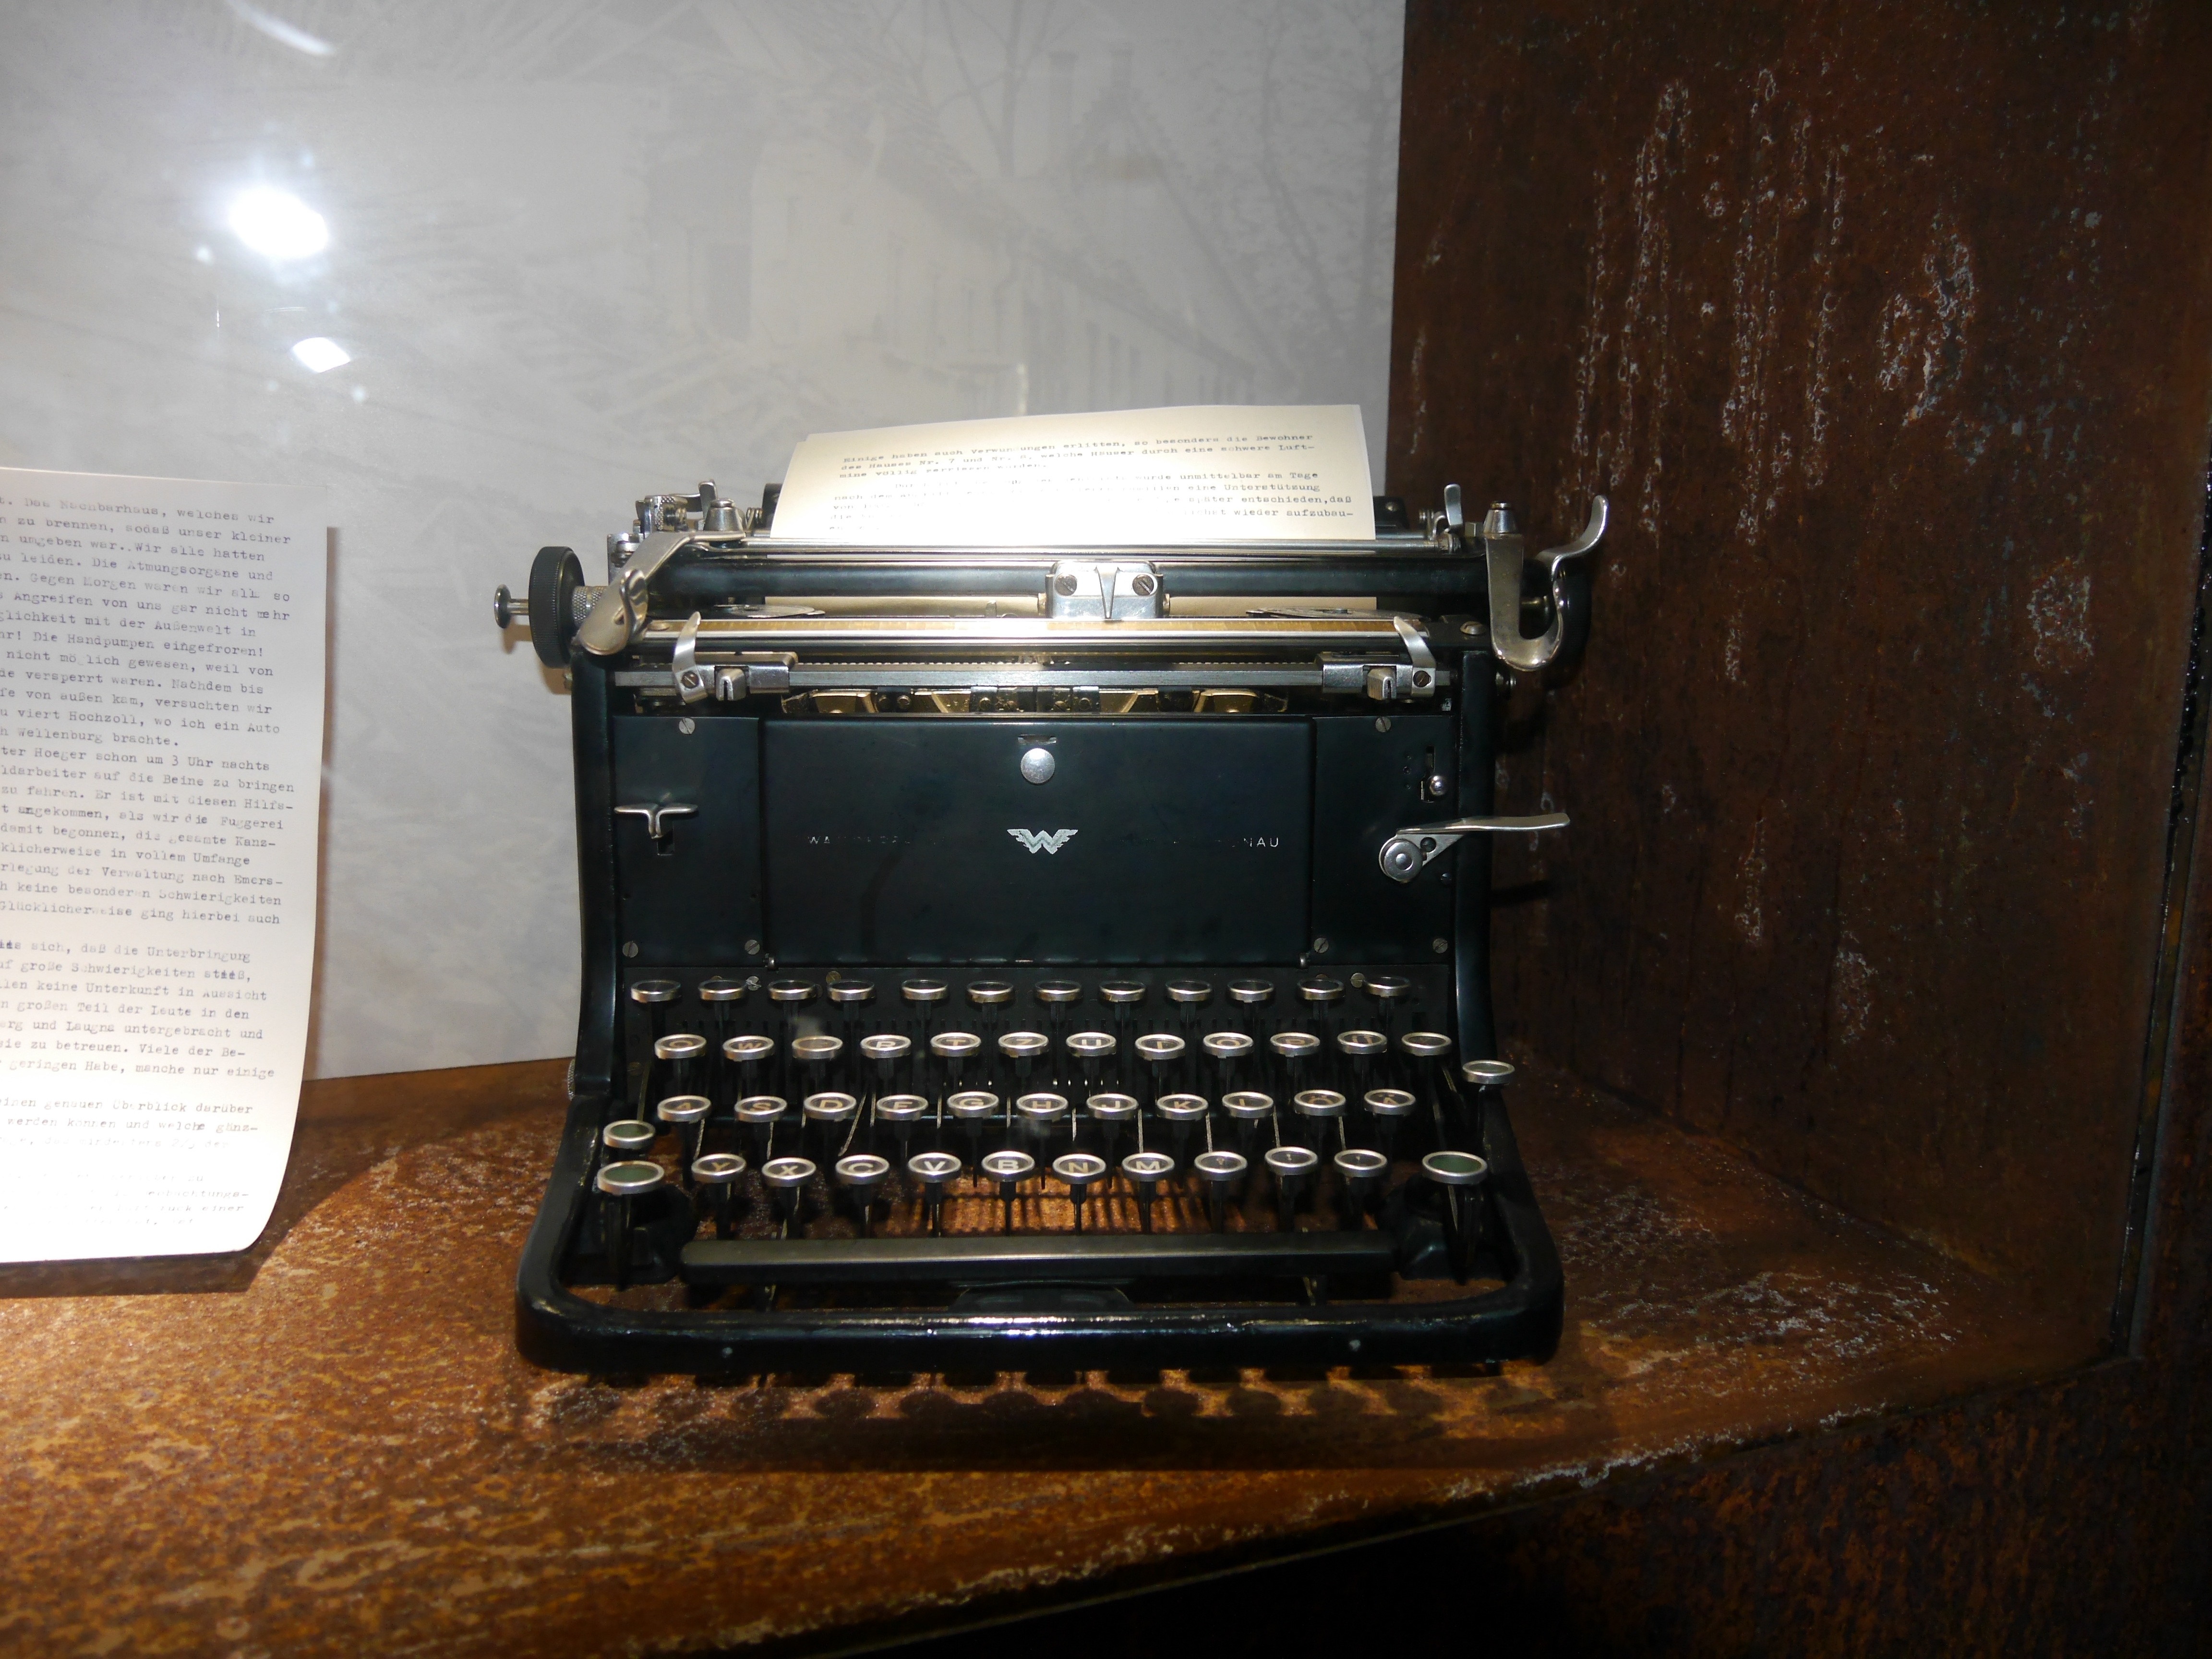
typewriter, drink, augsburg, fugger, office equipment